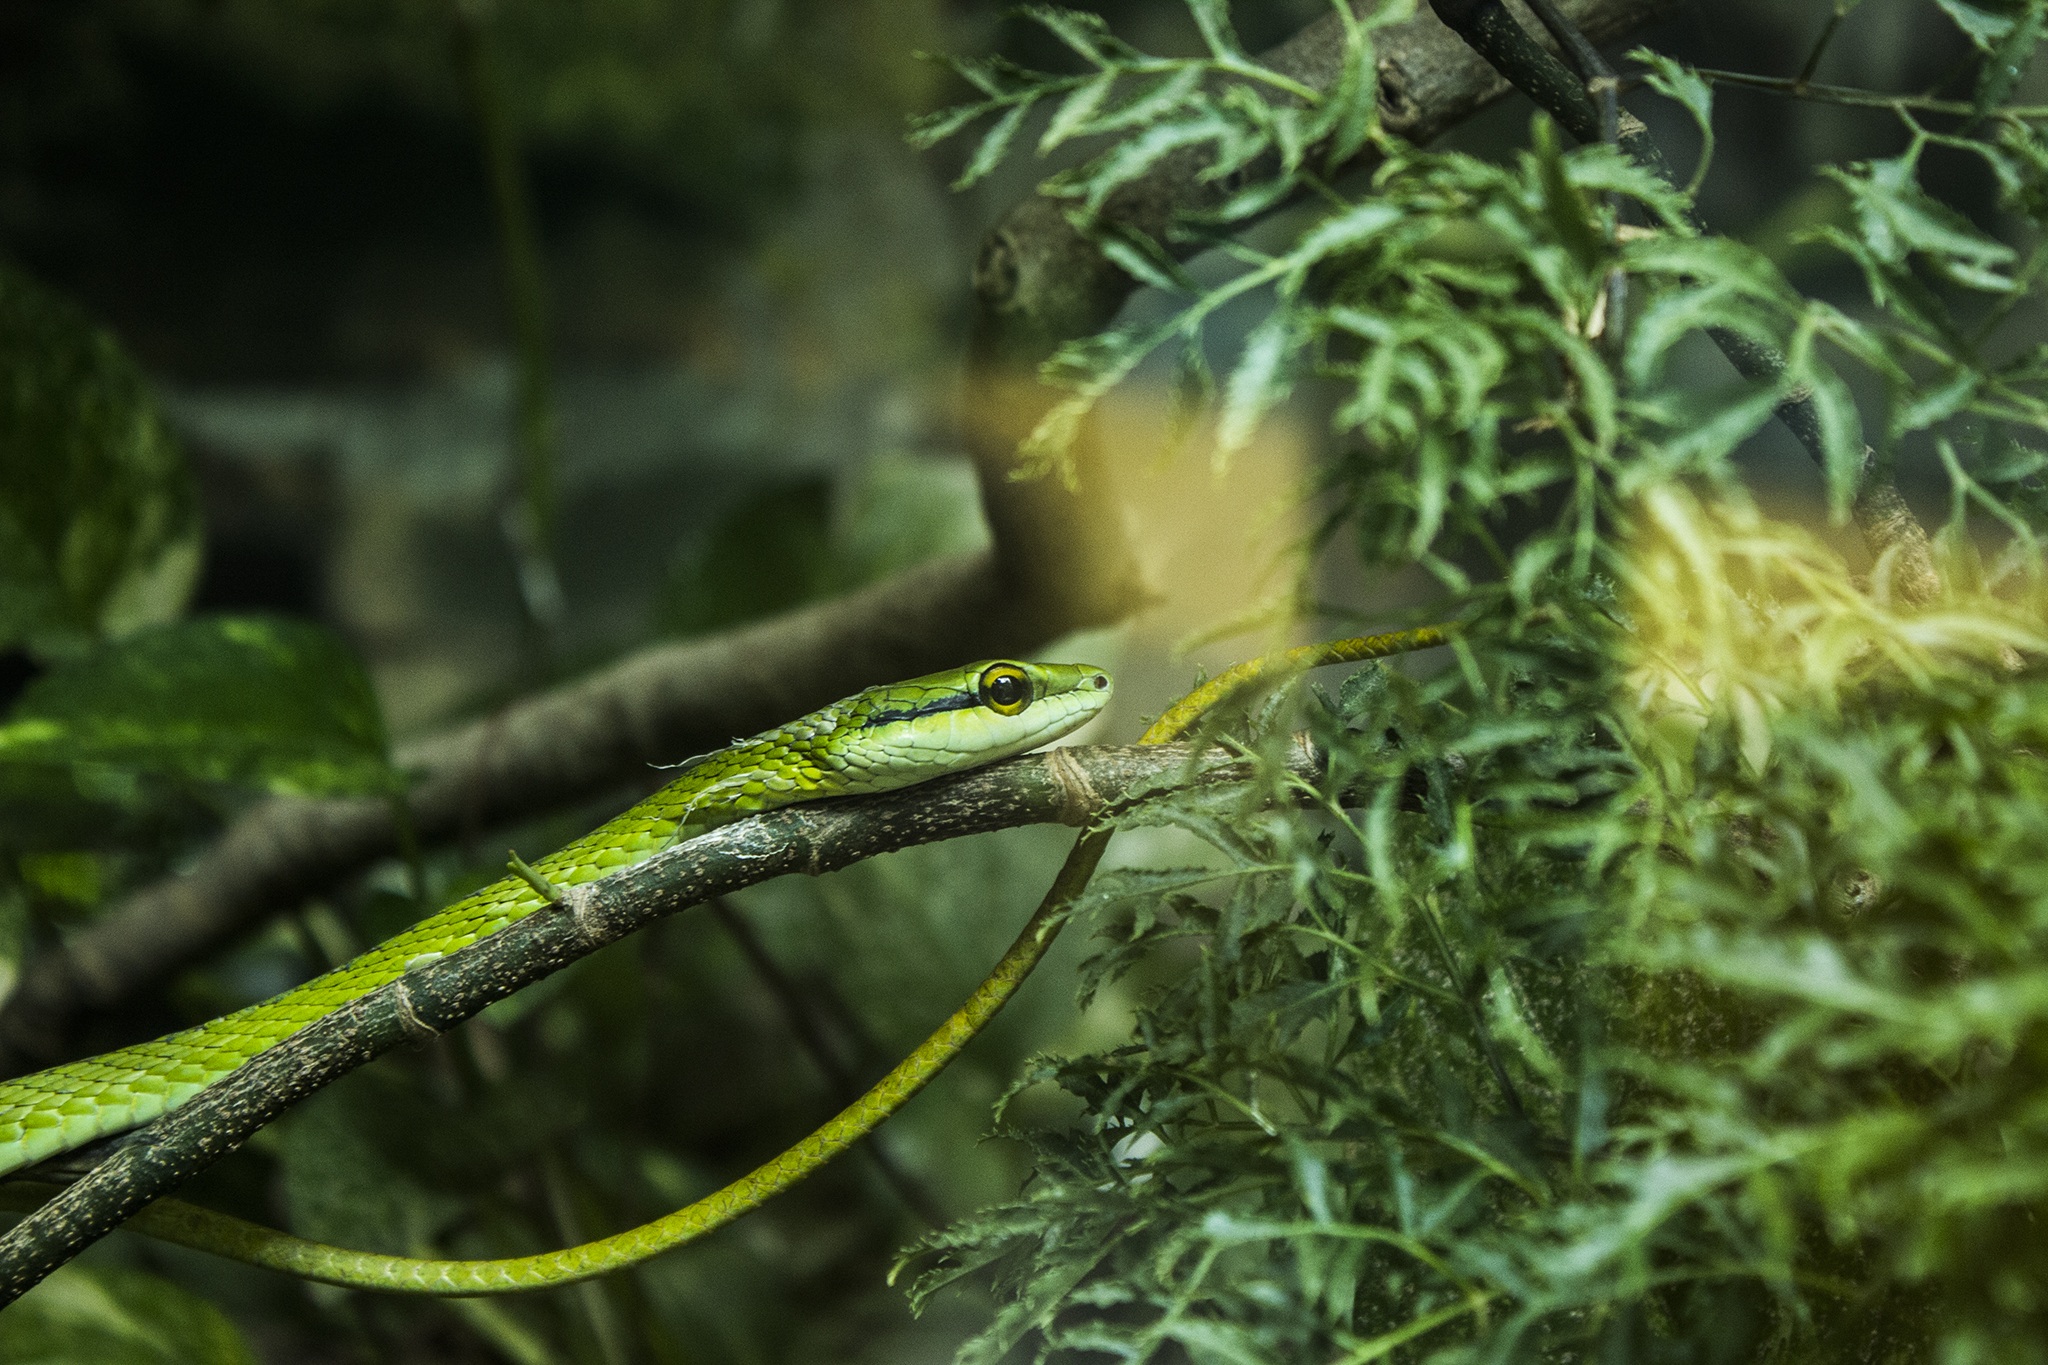
nature, forest, branch, leaf, wildlife, zoo, green, jungle, botany, reptile, flora, fauna, rainforest, snake, herbivorous, macro photography, scaled reptile